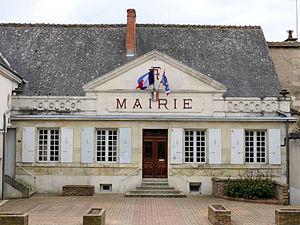
Genillé - Mairie
Genillé est une commune française du département d'Indre-et-Loire, en région Centre-Val de Loire. Habité dès le Néolithique, ce bourg rural de la vallée de l'Indrois fut un important vicus attesté dès l'époque mérovingienne, époque à laquelle on y battait monnaie. L'histoire de la paroisse est marquée par deux personnages, Adam Fumée proche conseiller de Charles VII, Louis XI puis Charles VIII dans la seconde moitié du XVᵉ siècle puis Michel de Marolles au XVIIᵉ siècle, abbé de Villeloin, grand collectionneur, homme de lettres et de salons. Au milieu du XIXᵉ siècle, une grande ferme s'installe à Genillé, mettant en œuvre les techniques de culture les plus modernes et le président Patrice de Mac Mahon y fait une visite en 1877 ; l'exploitation se poursuit, avec des fortunes diverses, jusqu'en 1951.